John Sharpe (courtier)

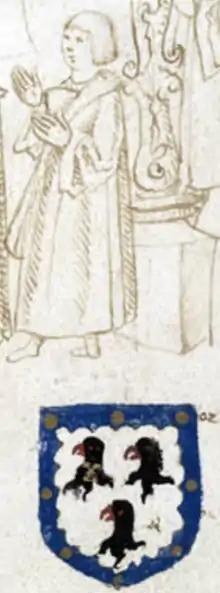
John Sharpe above his coat of arms ("Argent, three rook's heads erased sable a bordure azure bezantée") at the deathbed of King Henry VII at Richmond Palace, 1509 (detail). Drawn by Sir Thomas Wriothesley.

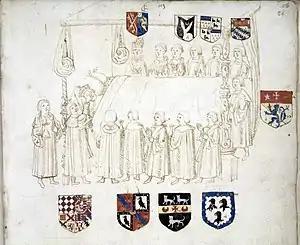
Scene at deathbed of King Henry VII at Richmond Palace, 1509. John Sharpe is on the king's right hand, furthest away, with his arms depicted below. Drawn contemporaneously from witness accounts by the courtier Sir Thomas Wriothesley (died 1534), who wrote an account of the proceedings. BL Add. MS 45131, f.54.

Sir John Sharpe (died 1518) of Coggeshall in Essex was a courtier (gentleman usher) to King Henry VII (1485–1509). He was present at the king's death-bed as is evident from a drawing of the event by Sir Thomas Wriothesley (died 1534), Garter King of Arms.